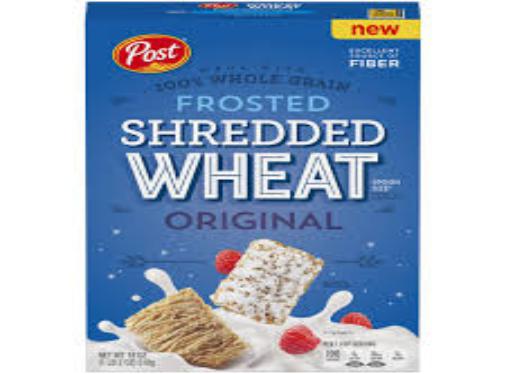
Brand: Frosted Shredded Wheat
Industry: Food